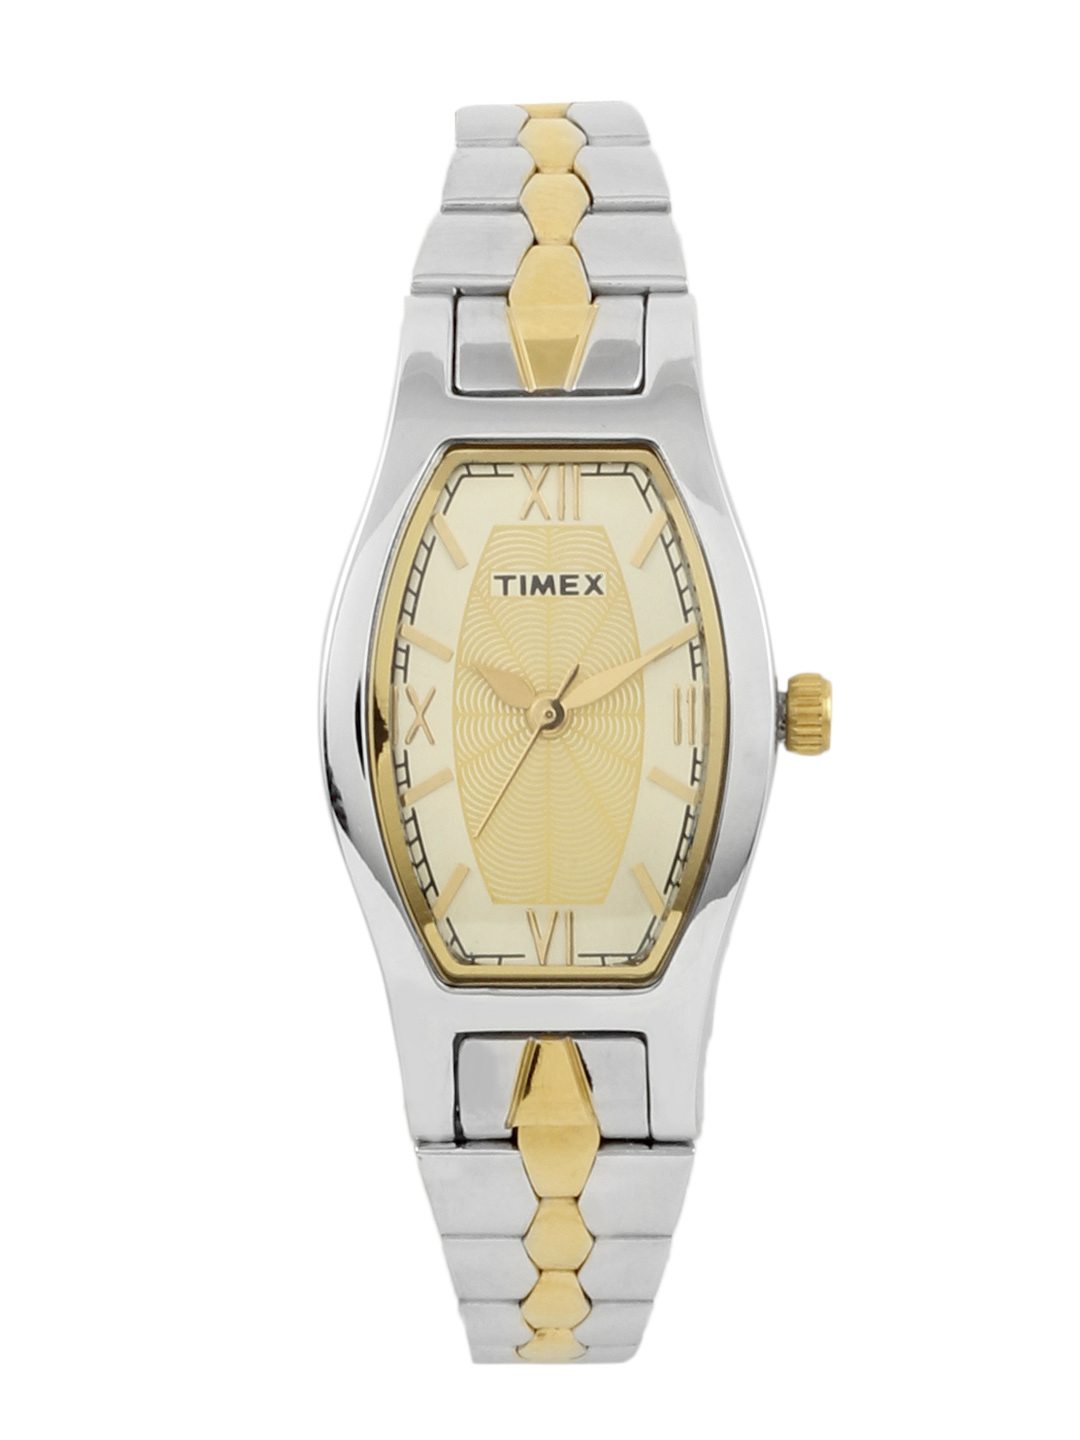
Timex Women Steel Watch
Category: Accessories / Watches / Watches
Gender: Women
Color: Steel
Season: Winter 2016
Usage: Casual